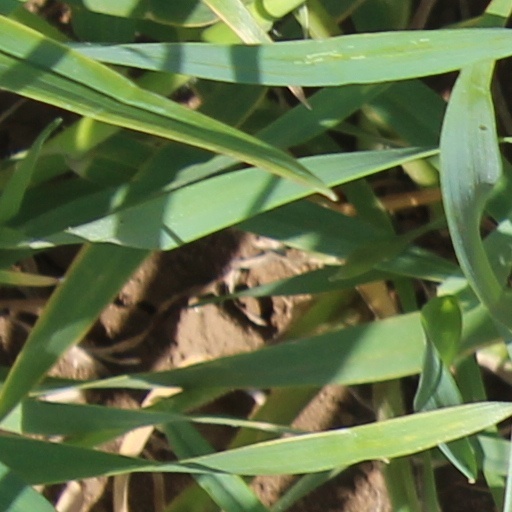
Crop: wheat